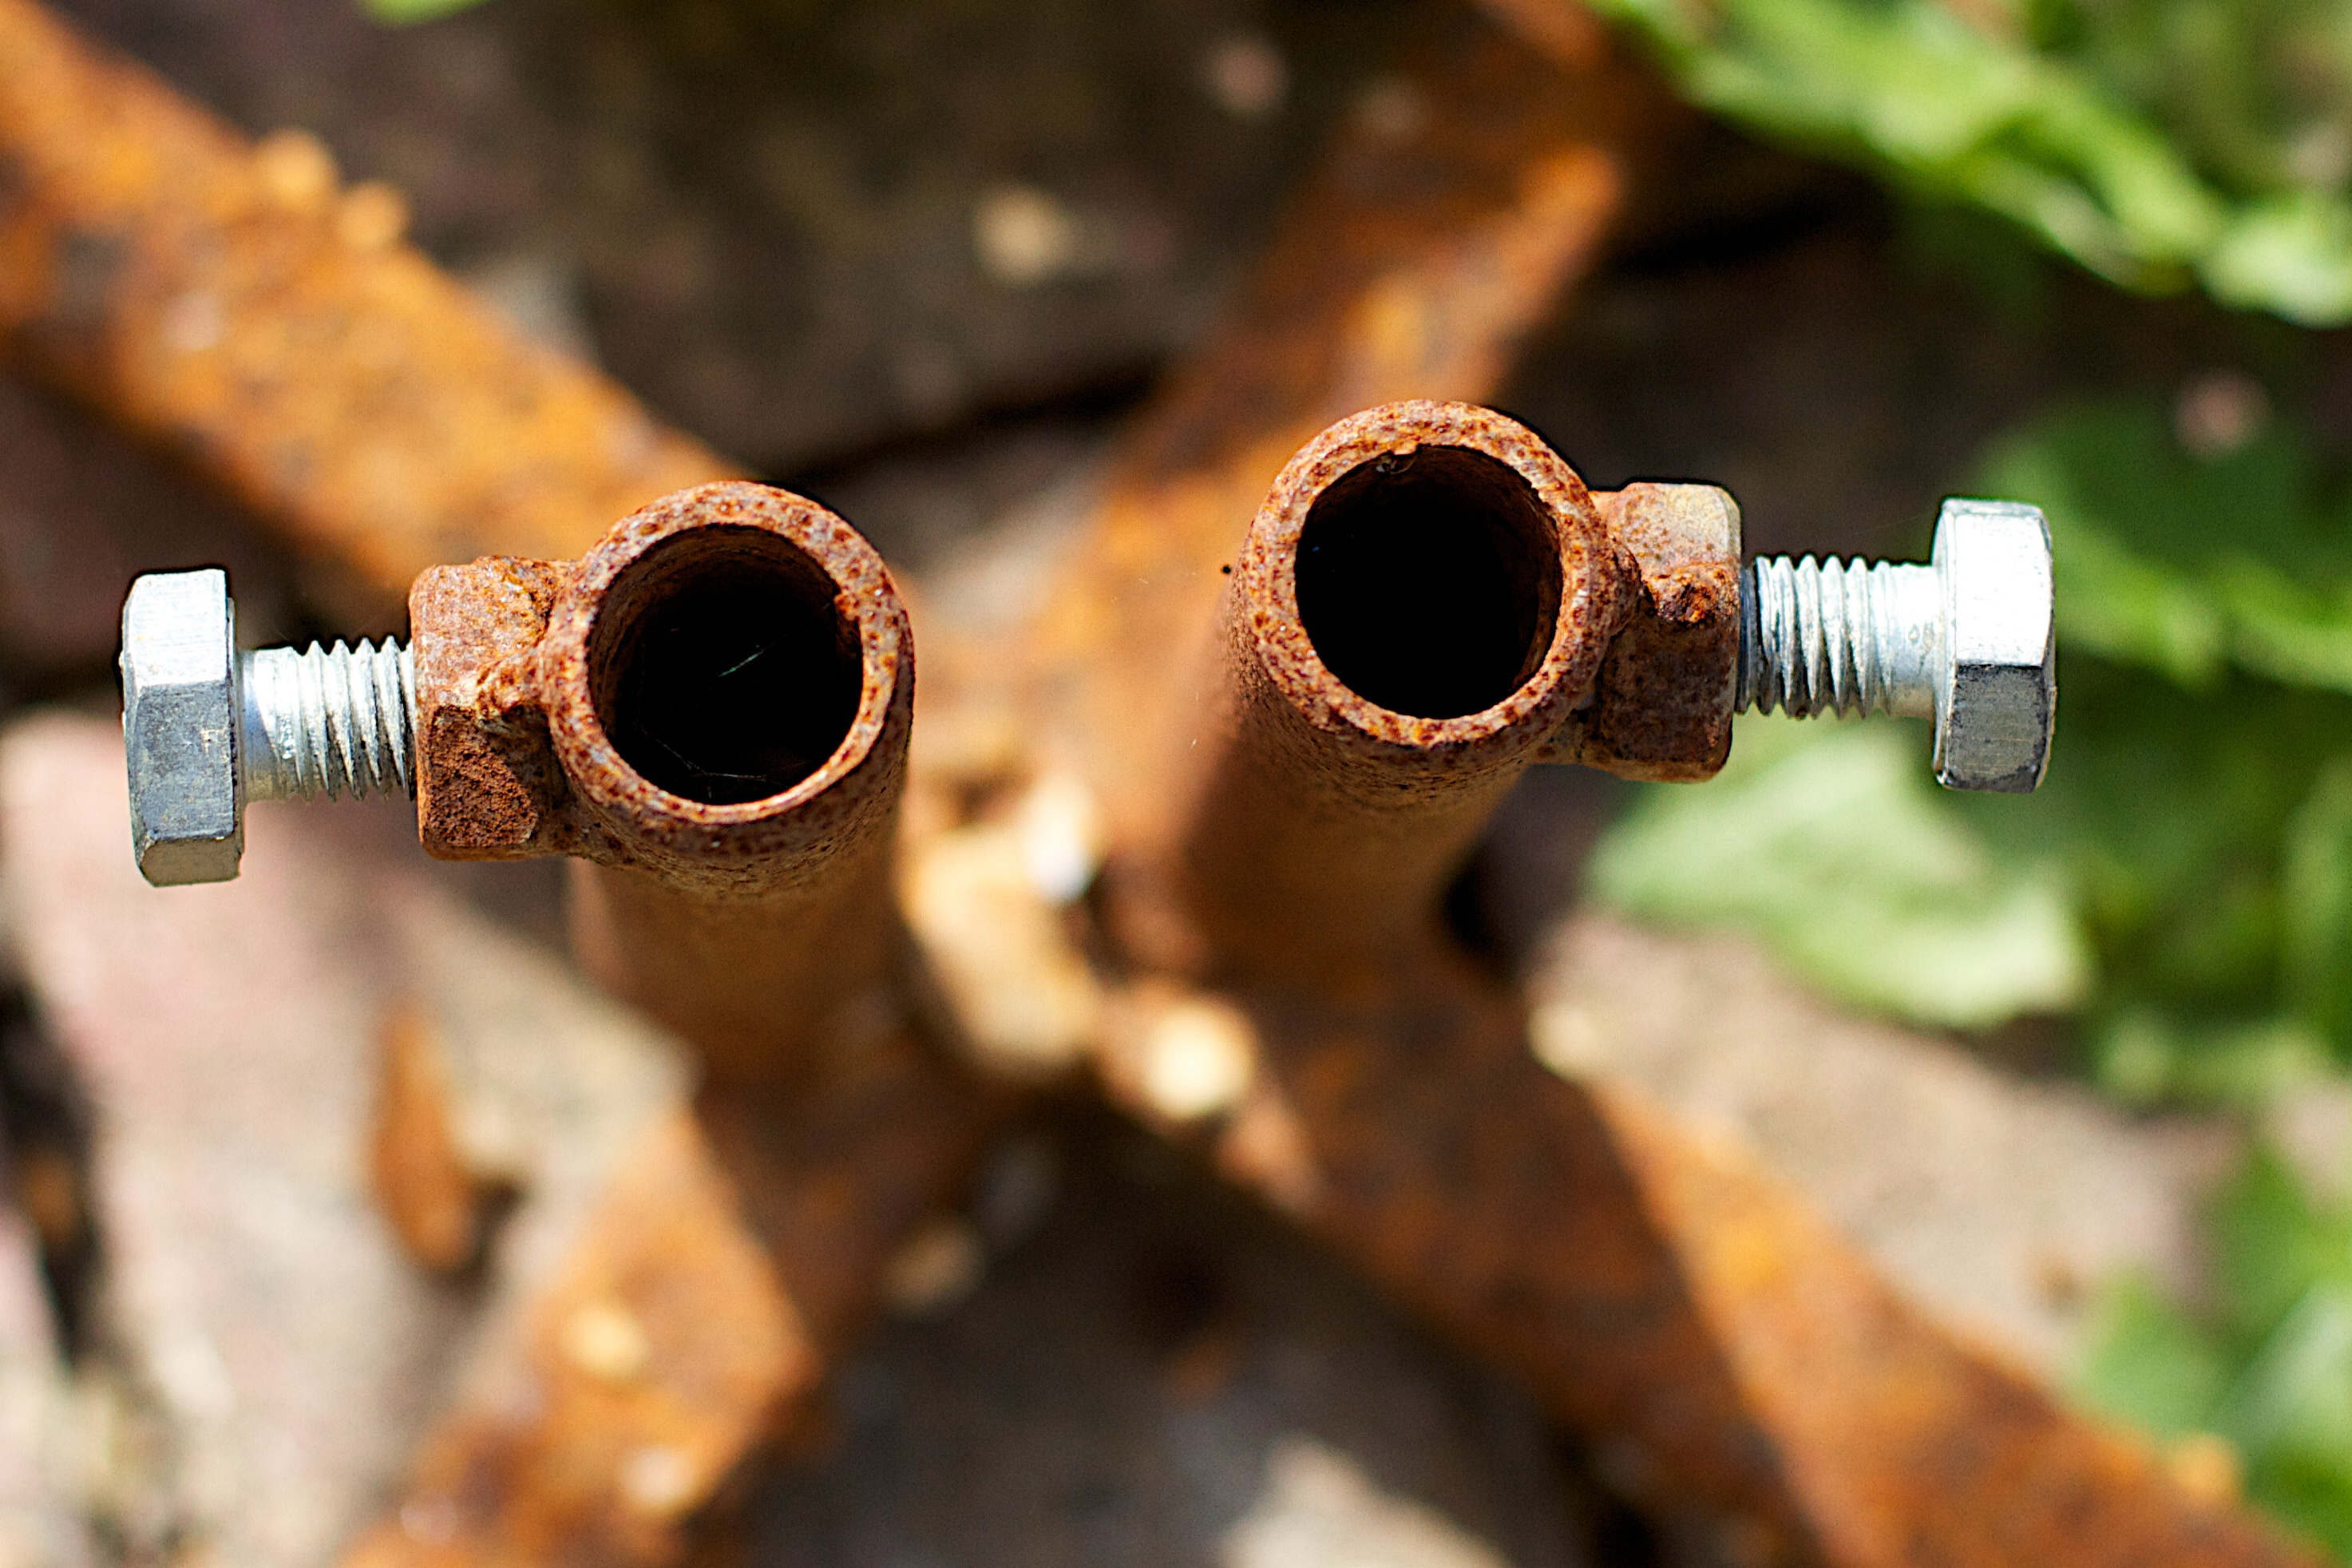
bicycle, metal, close up, macro photography